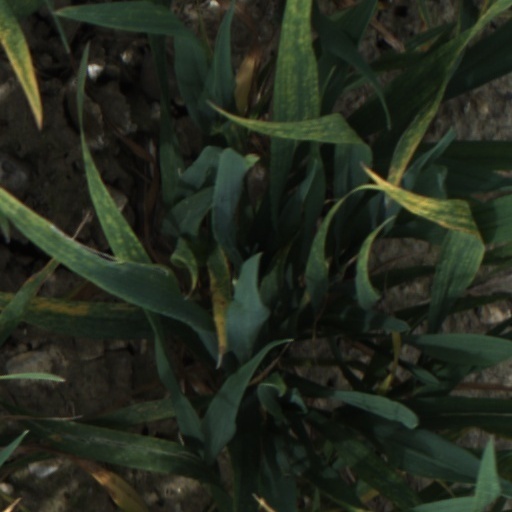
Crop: wheat